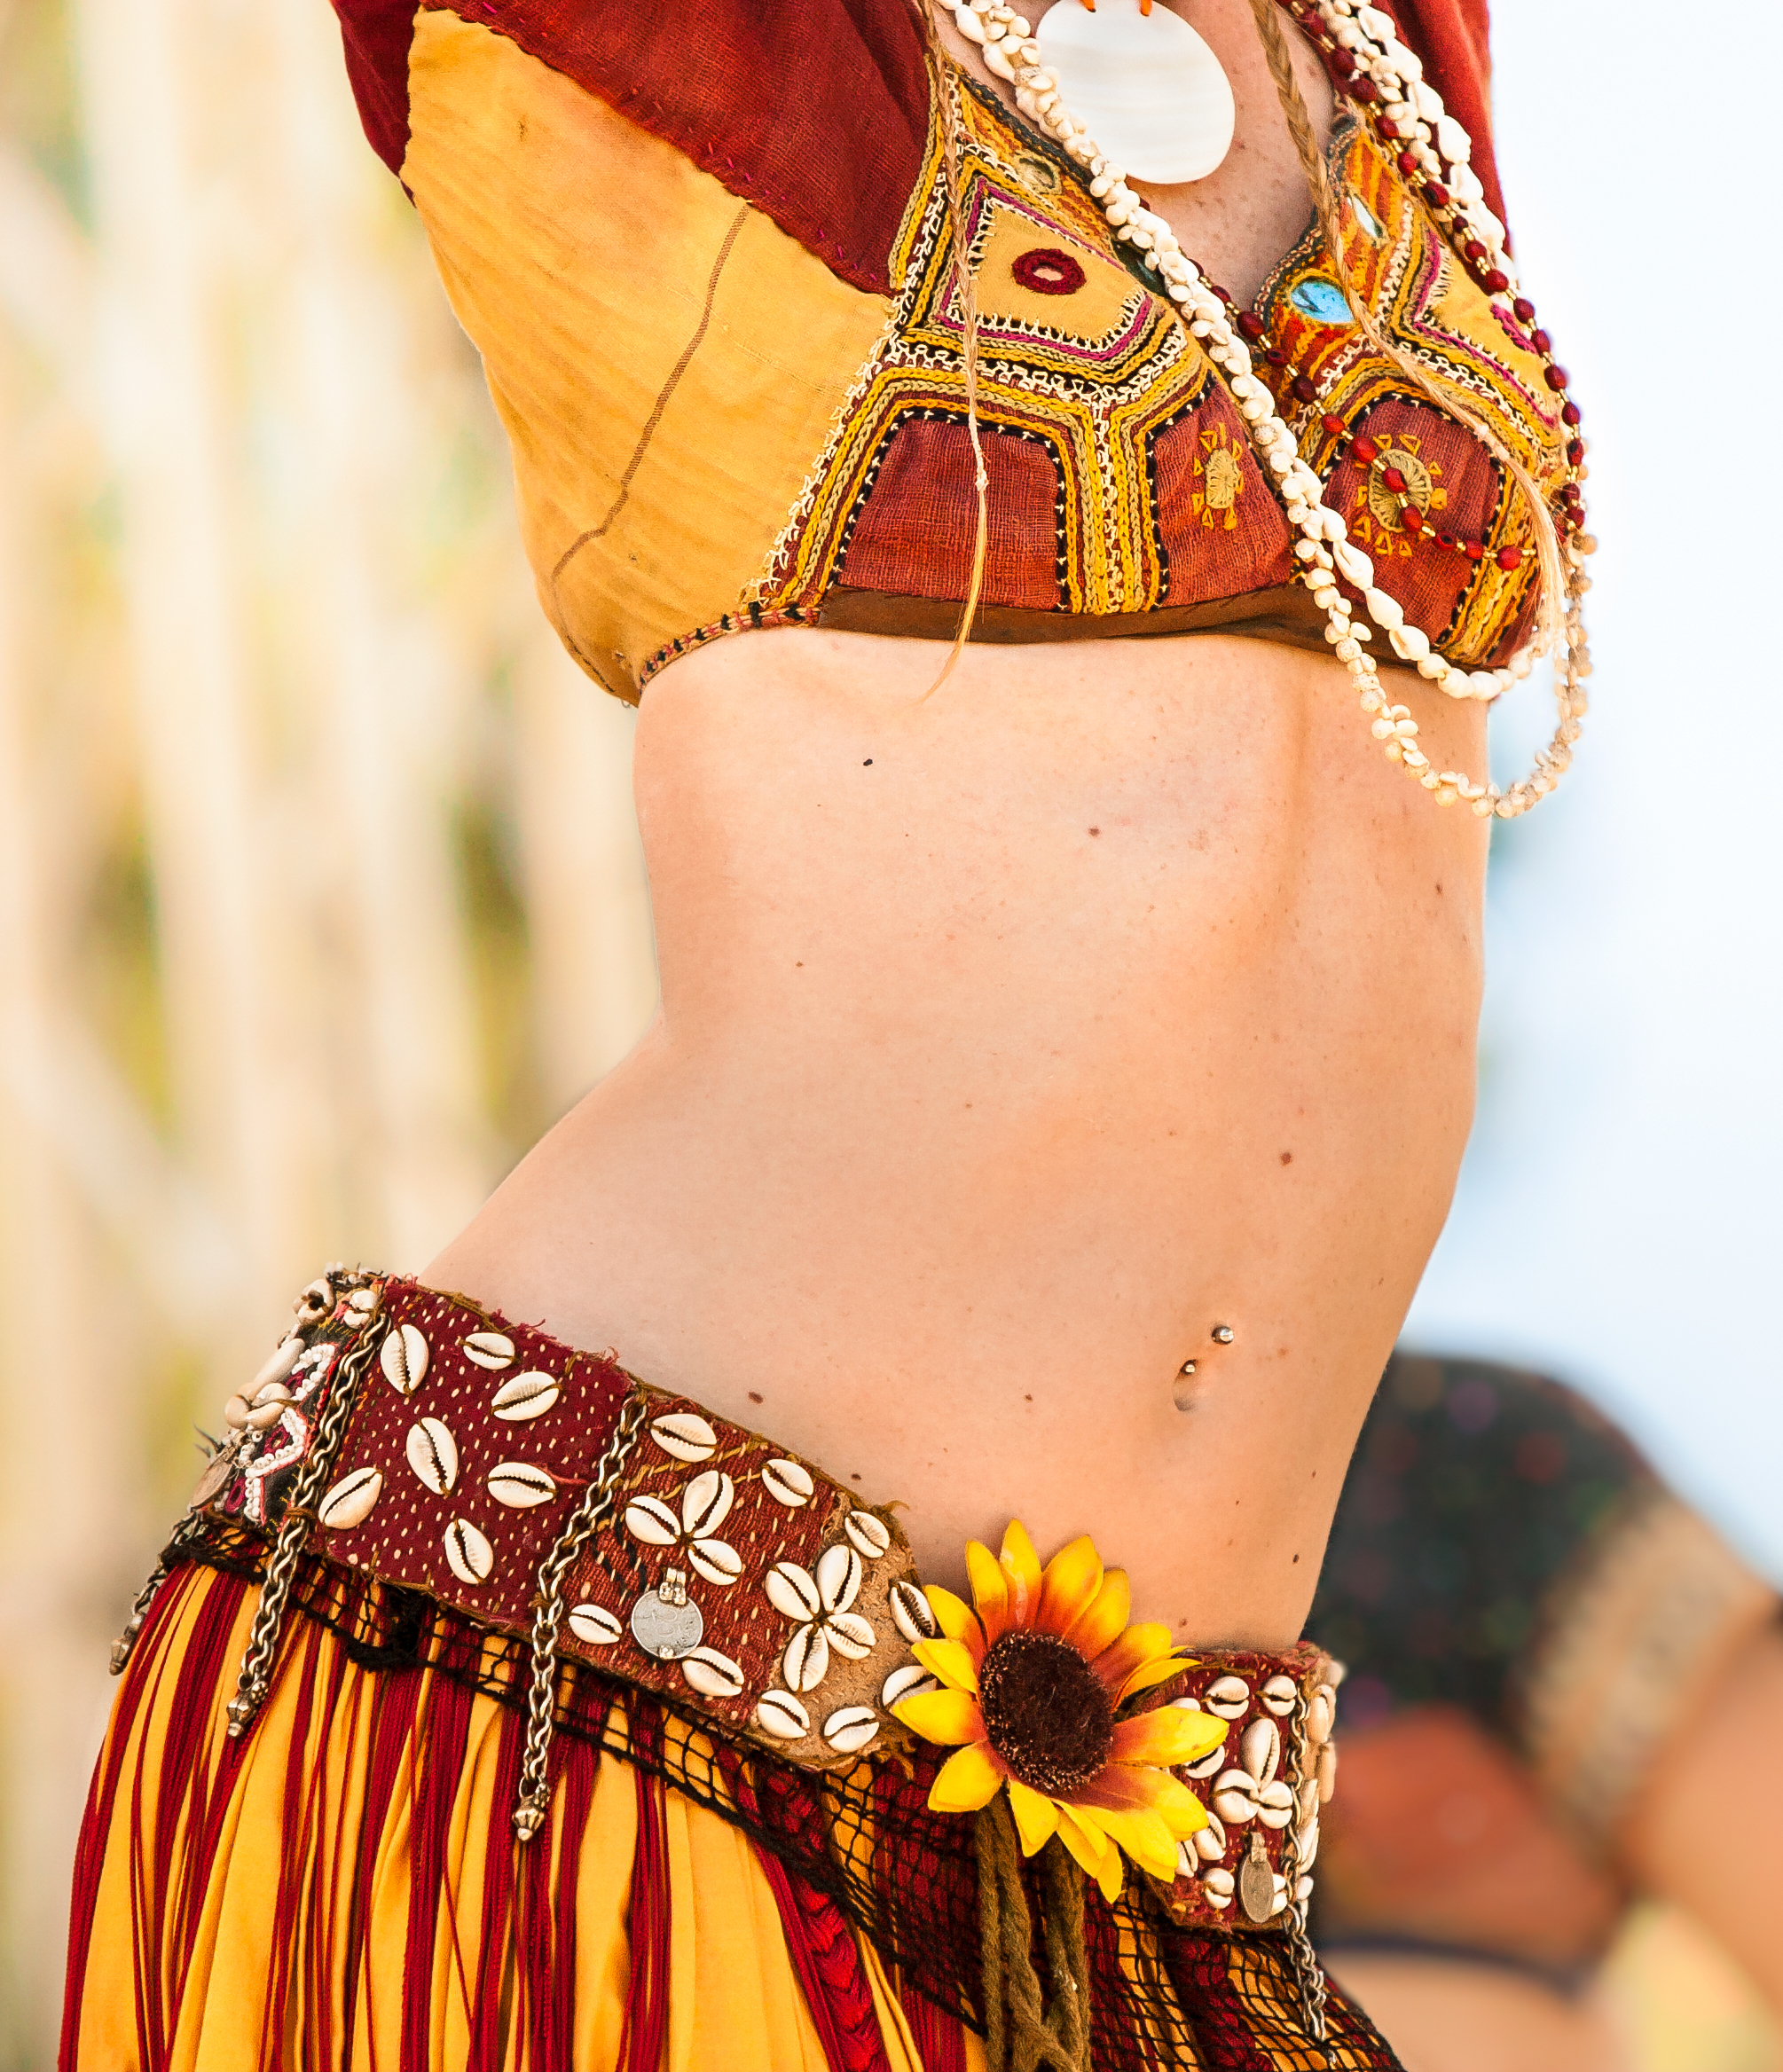
woman, trunk, dance, pattern, performer, clothing, human body, dancer, design, sexy, costume, salem, oregon, flickrchallengegroup, msh0514, bellydancer, stomach, undulation, worldbeatfestival, msh051411, abdomen, hand drum